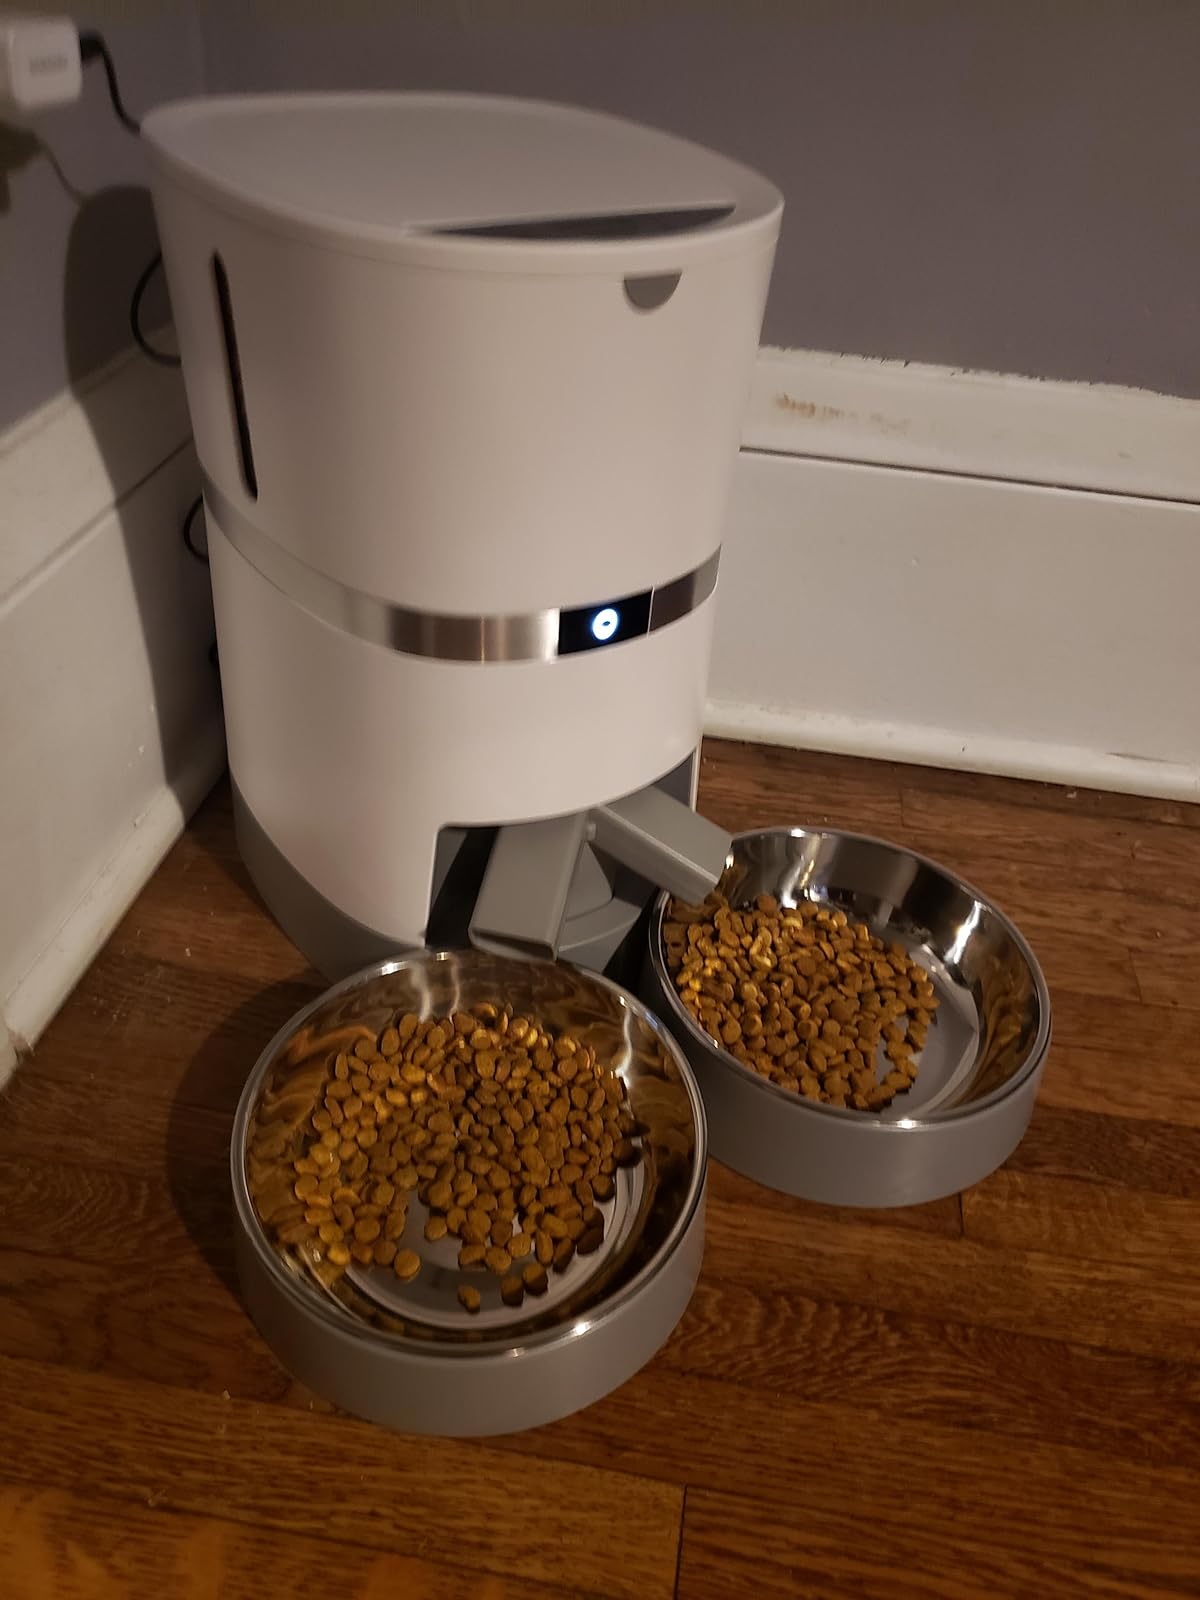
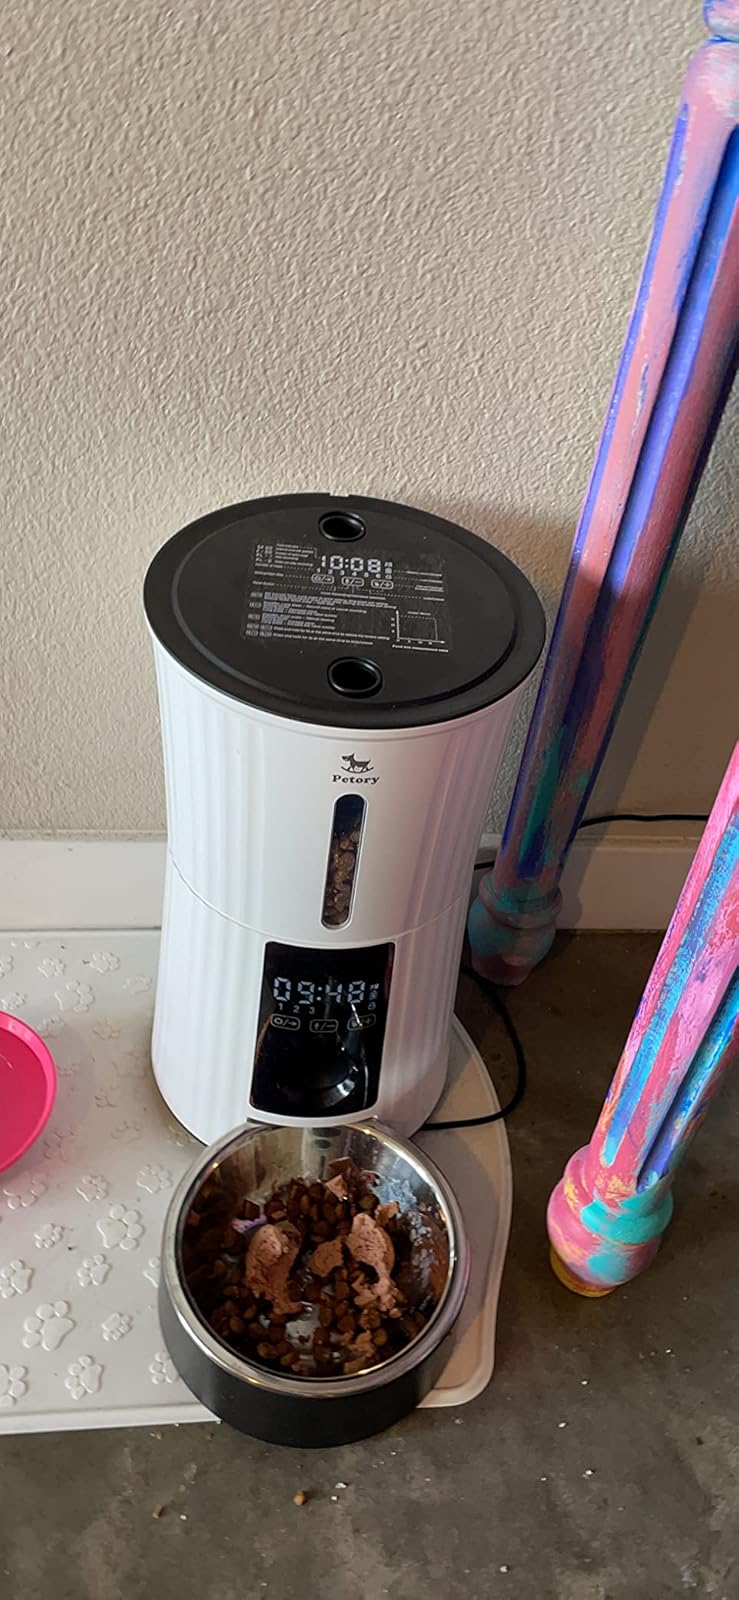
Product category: items_feeder
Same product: no